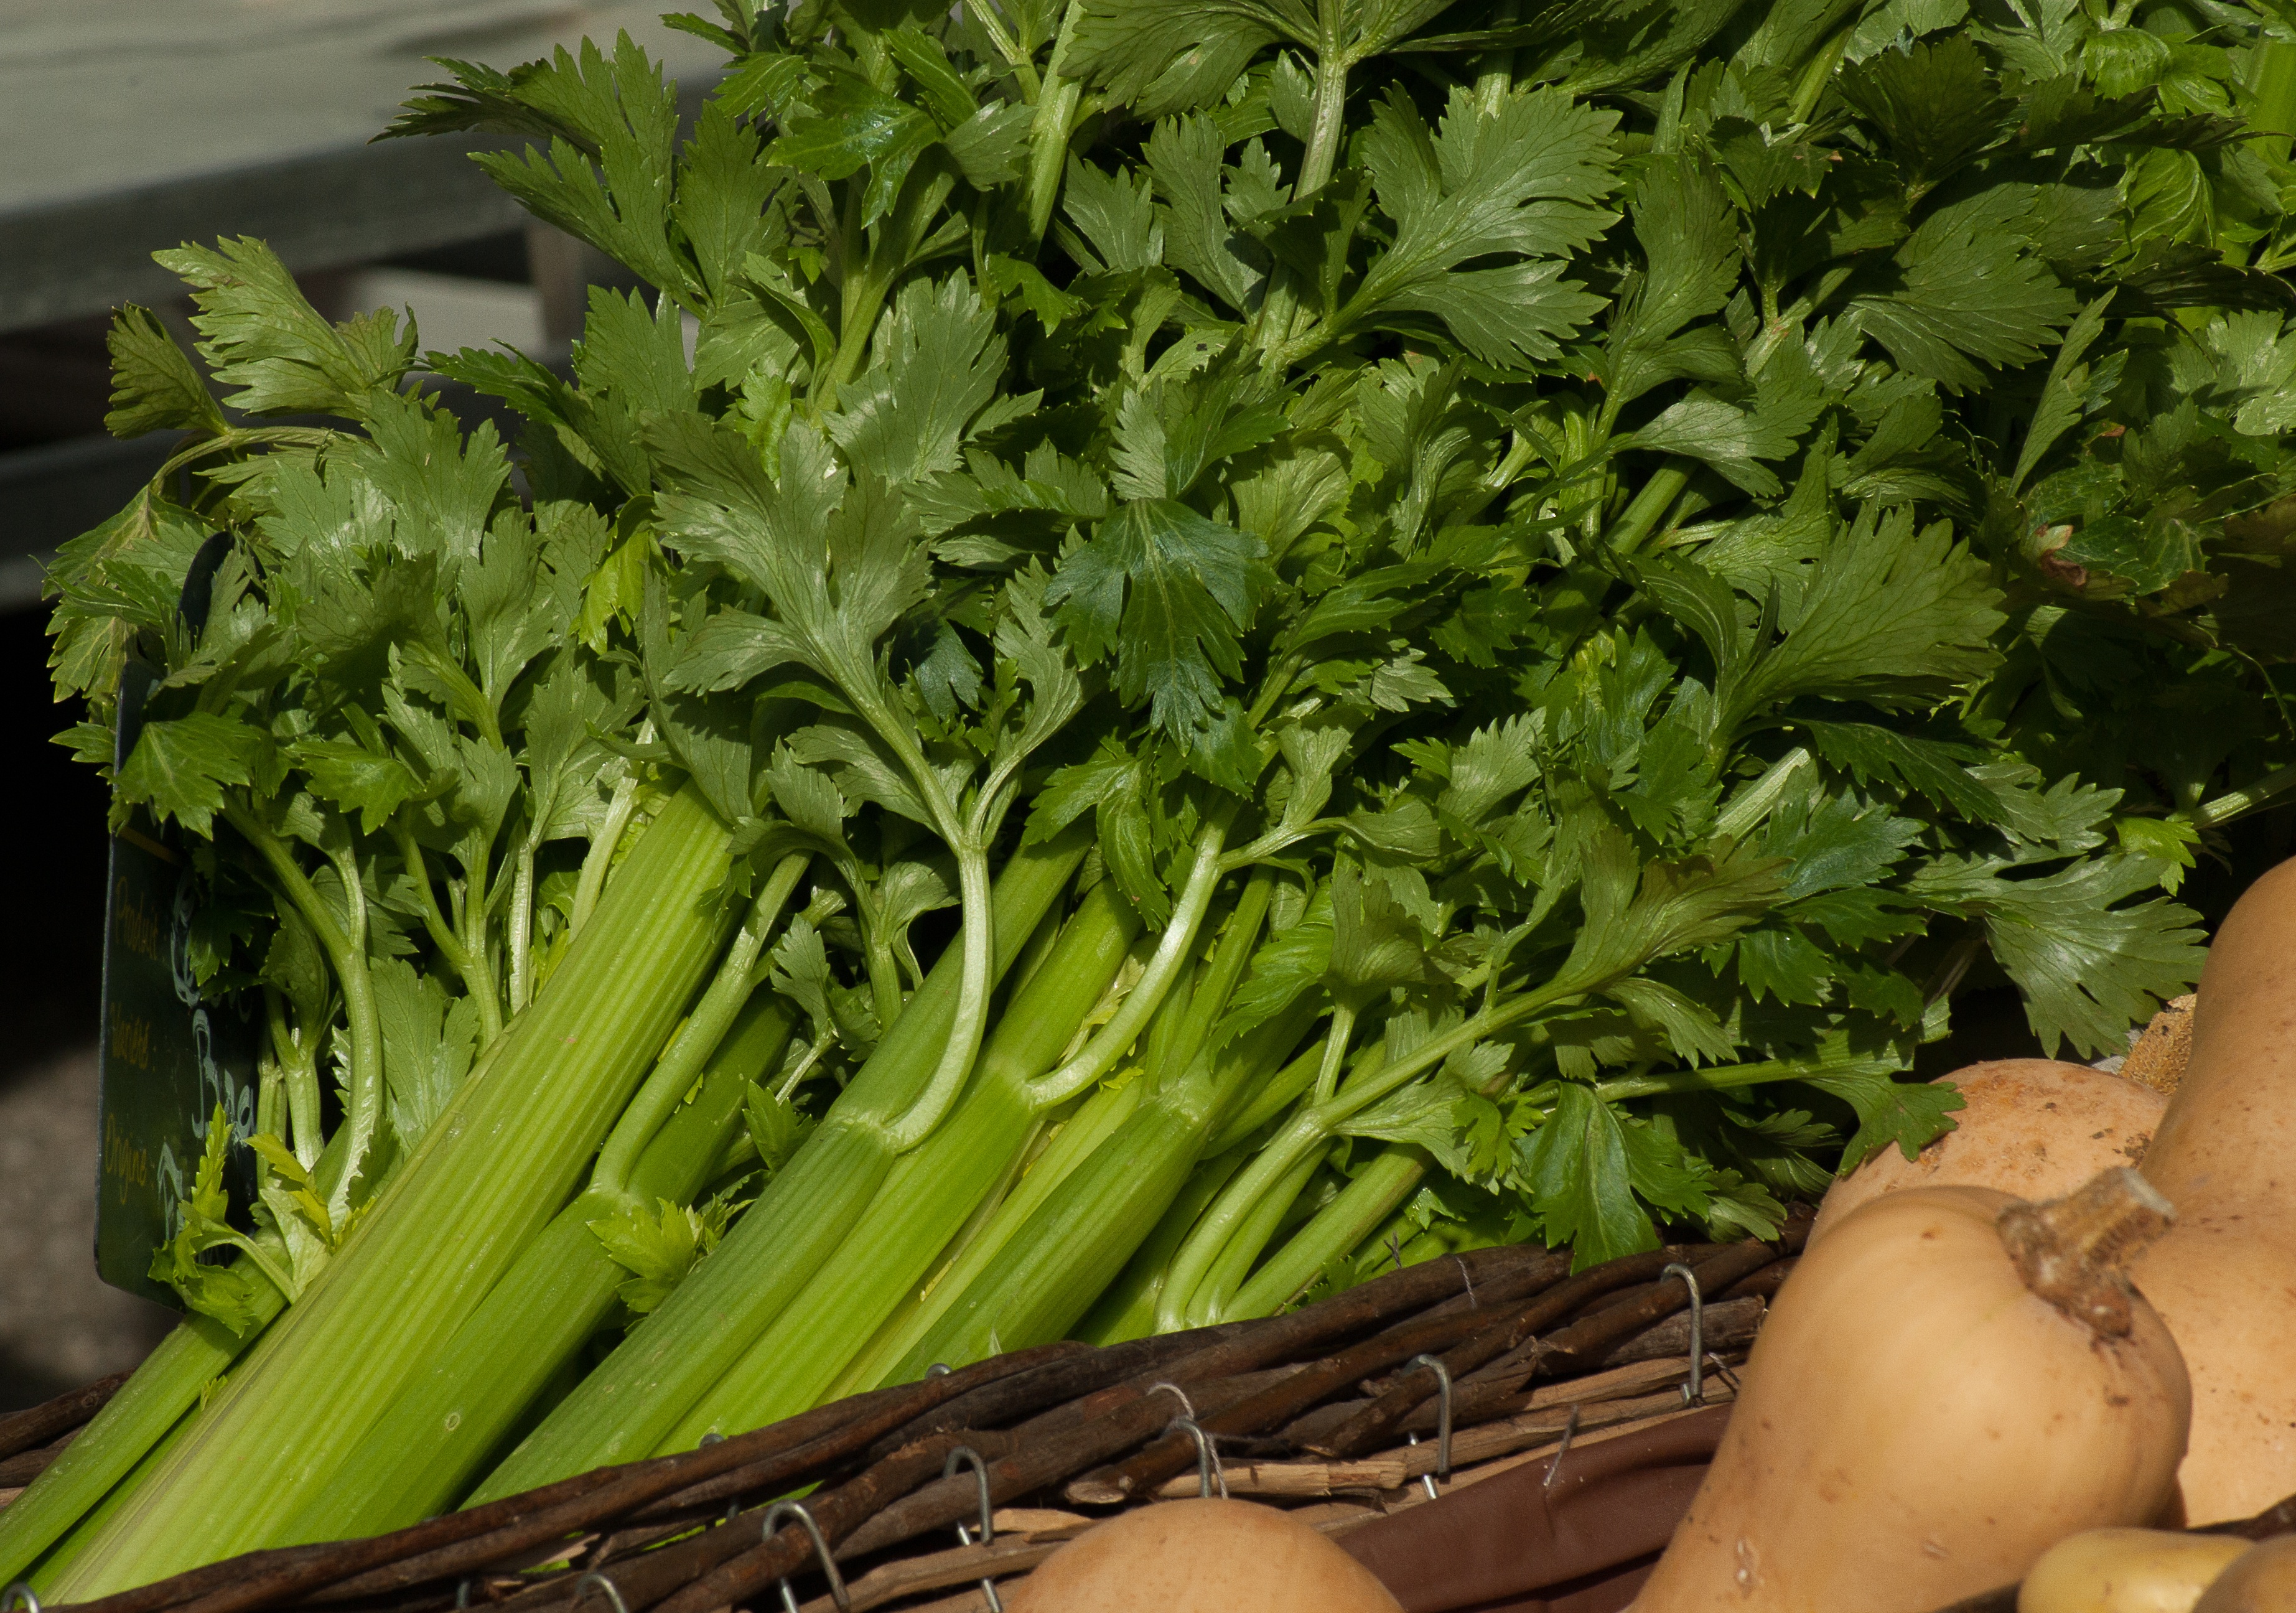
plant, food, green, herb, produce, vegetable, vegetables, celery, brassica, turnips, land plant, brassica rapa, leaf vegetable, rapini, komatsuna